Tales in Space

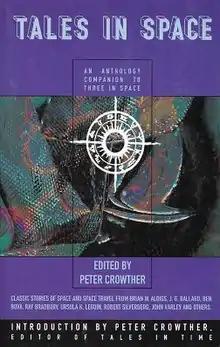
Cover illustration of "Tales in Space"

Tales in Space is an anthology of science fiction short stories edited by Peter Crowther. It was first published as a trade paperback by White Wolf Publishing in April 1998. It was issued as a companion to "Three in Space" from the same publisher; the two books followed up a similar pair, "Three in Time" and "Tales in Time", published in 1997.